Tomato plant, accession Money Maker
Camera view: tilt-top (135 deg); turntable rotation: 30 degrees
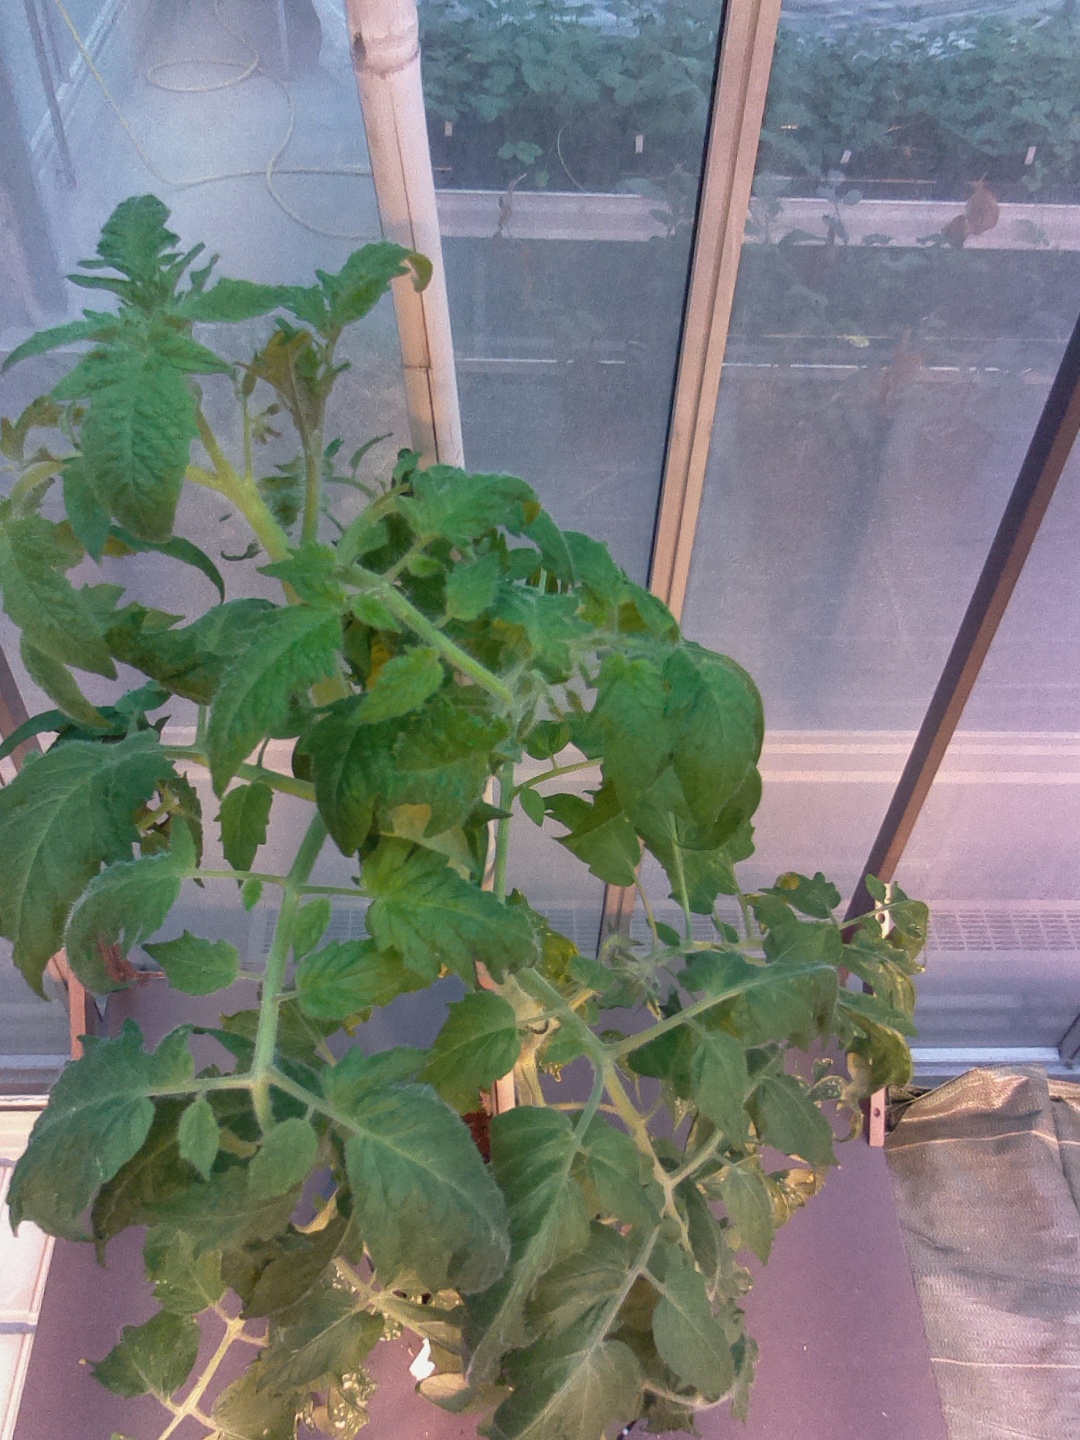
BBCH growth stage 67: Full flowering, 70%-80% of flowers open, more petals falling